Capture of Damascus (1918)

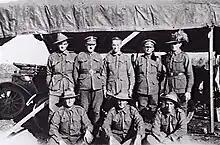
Damascus, November 1918. Drivers who served with Major Wilfrid Kent Hughes; left to right, back row; M.B. McCulloch, Jock Don, R. McLeod, C.E. Bell, G.A.G. Herbert; front row; H. Bellamy, A.E. Tom, M.R. McCulloch. Absent; W.A. Erickson, A.W. Pryor, E.P. Yeatman.

Todd had the weakest men transferred to houses in the village, supplied blankets and Syrian doctors to treat the sick, organised the prisoners into companies under their own officers, and sanitary arrangements were developed. Four doctors among the officer prisoners began working in the compound but none spoke English. On the first day 69 dead were buried; the next day 170. On 8 October five Ottoman mobile cookers were received and soup cooked for the sick. Four water troughs and four pumps were erected along the stream for the prisoners of war. Daily reports sent in urgently called for blankets, drugs and disinfectant. On 9 October 762 Ottoman officers and 598 other ranks were sent to the compound while there were no evacuations to the Jordan. Two interpreters arrived on 10 October and Lieutenant Colonel Todd appointed Commandant of Prisoners of War Damascus area. By the next day rations had become fairly satisfactory but drugs, blankets and disinfectant were urgently needed. By 18 October the first batch of 1000 prisoners were evacuated by road organised into groups of 100 with their own NCOs, others followed. On 30 October Jacob's Horse reported to relieve 10th Light Horse Regiment which marched out at 15:30 for Homs.